Ugocsa County

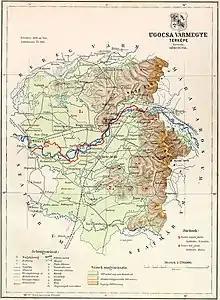
Map of Ugocsa, 1891.

Ugocsa county shared borders with the Hungarian counties Máramaros, Szatmár and Bereg. It was situated on both sides of the river Tisza. Its area was 1208 km around 1910.